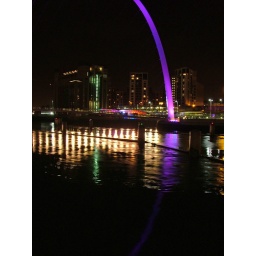
New rotating colours have been added to the bridge (River Tyne) Baltic building in Gateshead on far bank